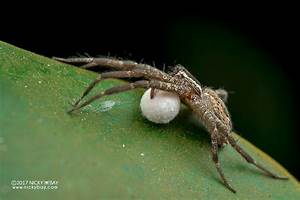
Label: ragno